George Franck

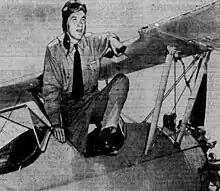
Franck in 1942.

After the attack on Pearl Harbor, Franck joined the U.S. Marines Corps and served as a pilot. He was also a spotter during the Battle of Iwo Jima. There he saw Notre Dame football star Jack Chevigny take cover in a crater shortly before Chevigny was killed in action. Franck later served aboard the .